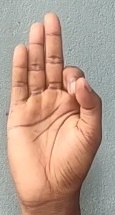
ASL sign: F